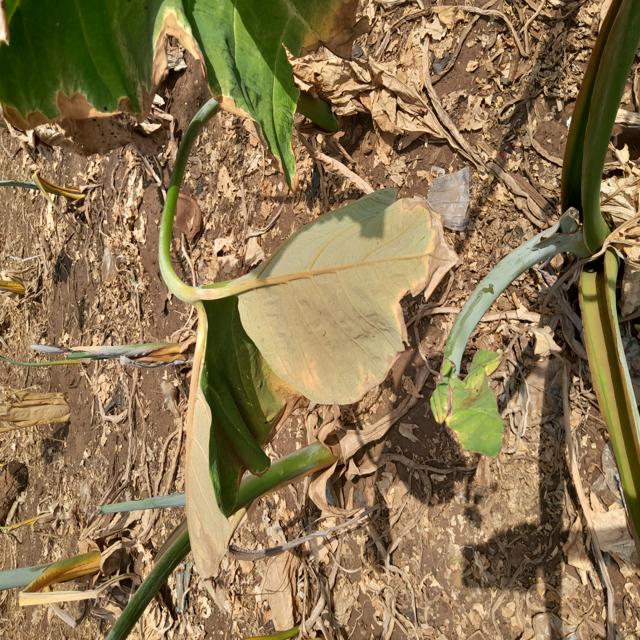
Label: Mid_Blight